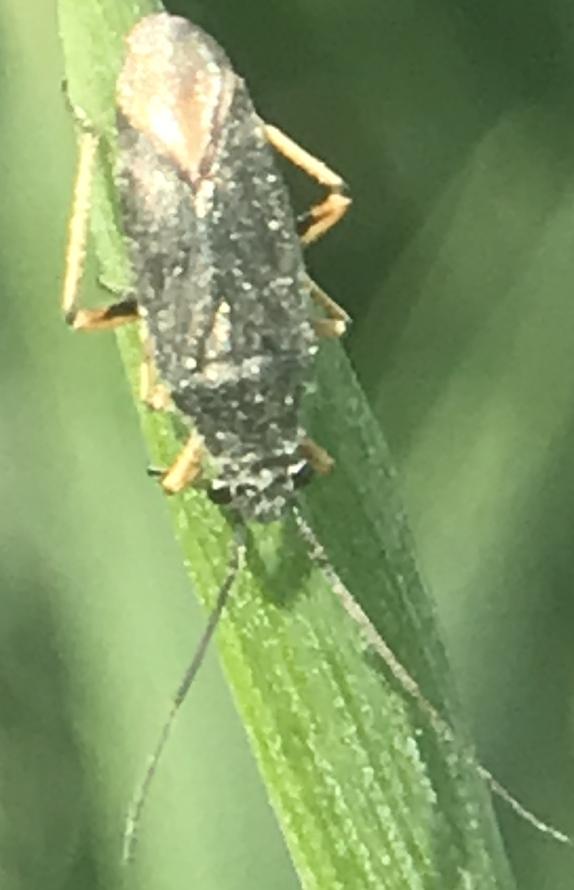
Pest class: non_pest_herbivores